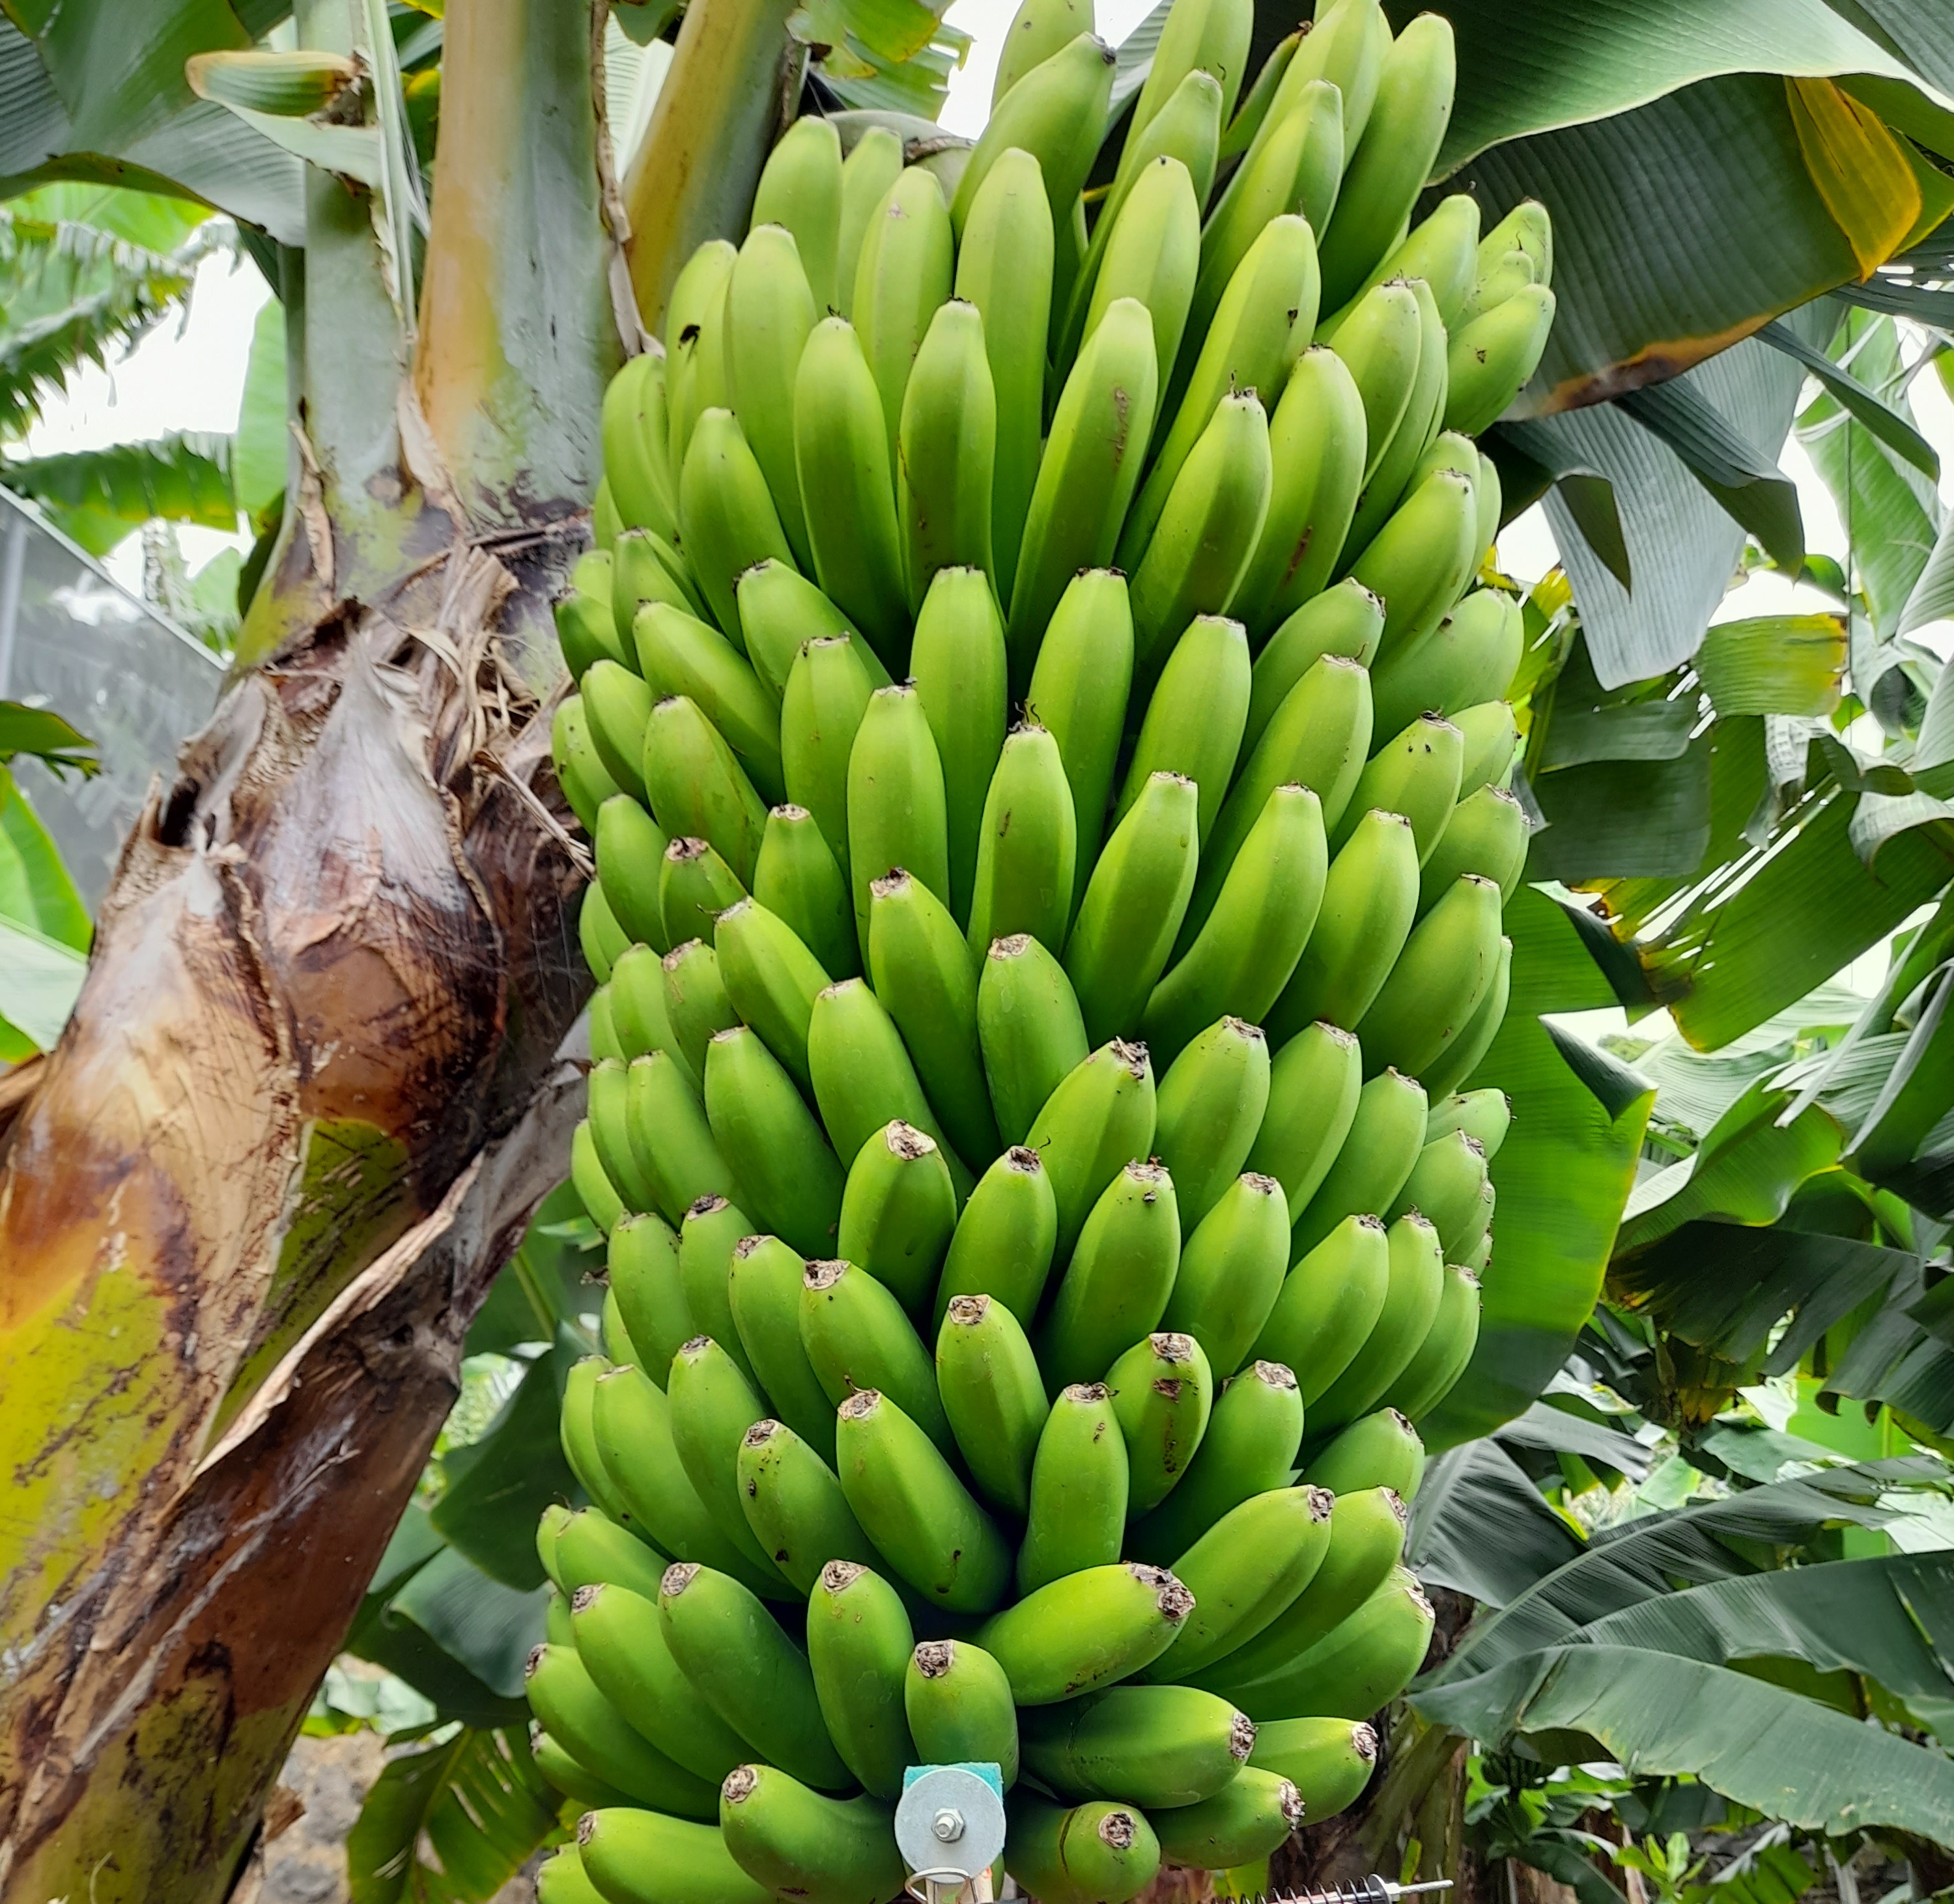
Label: Cut